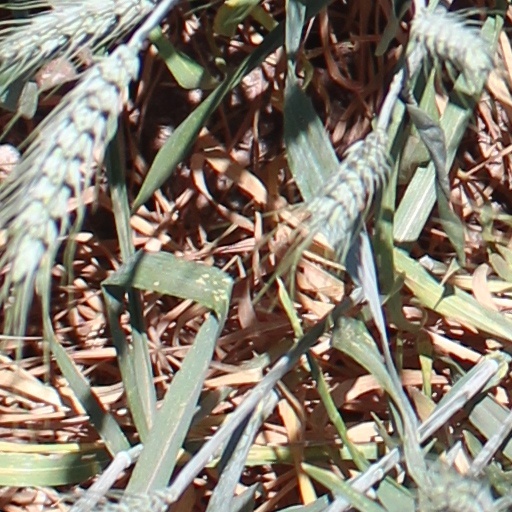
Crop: wheat